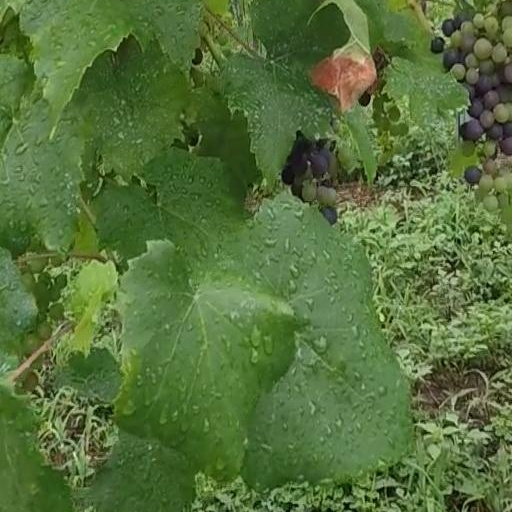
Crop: grape